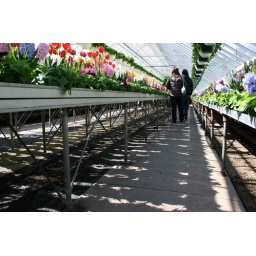
The flowers are not planted in the actual ground